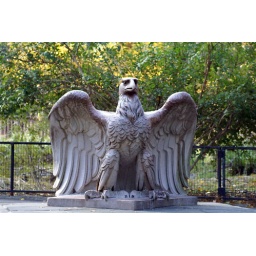
eagle statue near the bird house